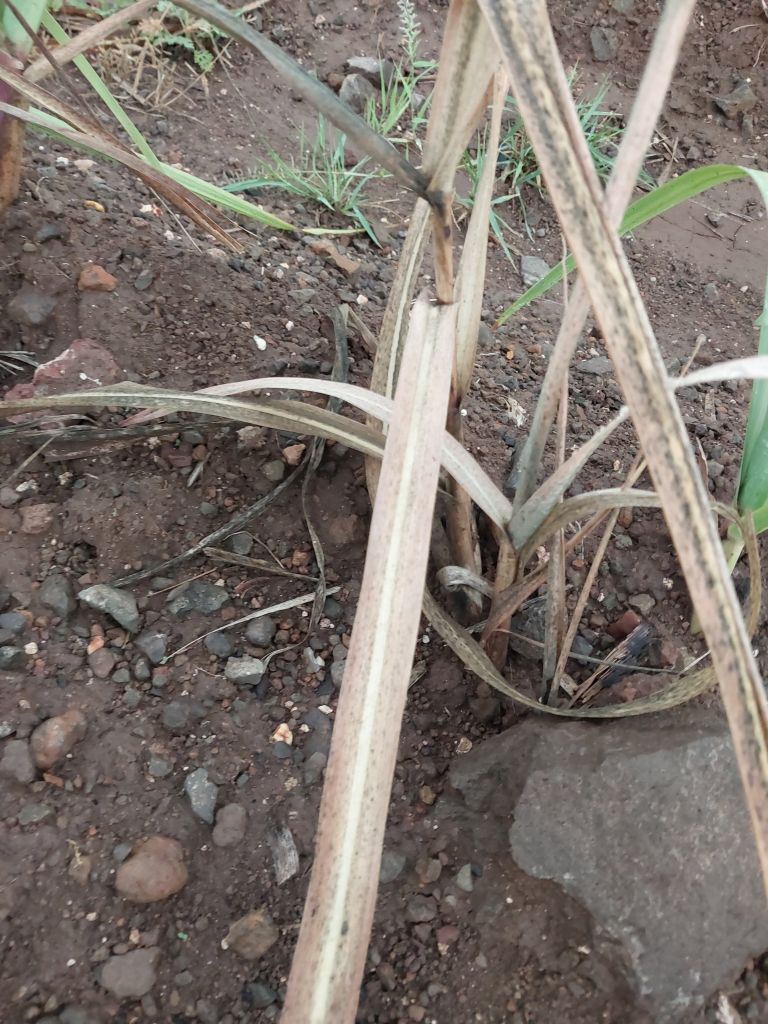
Label: Sett Rot